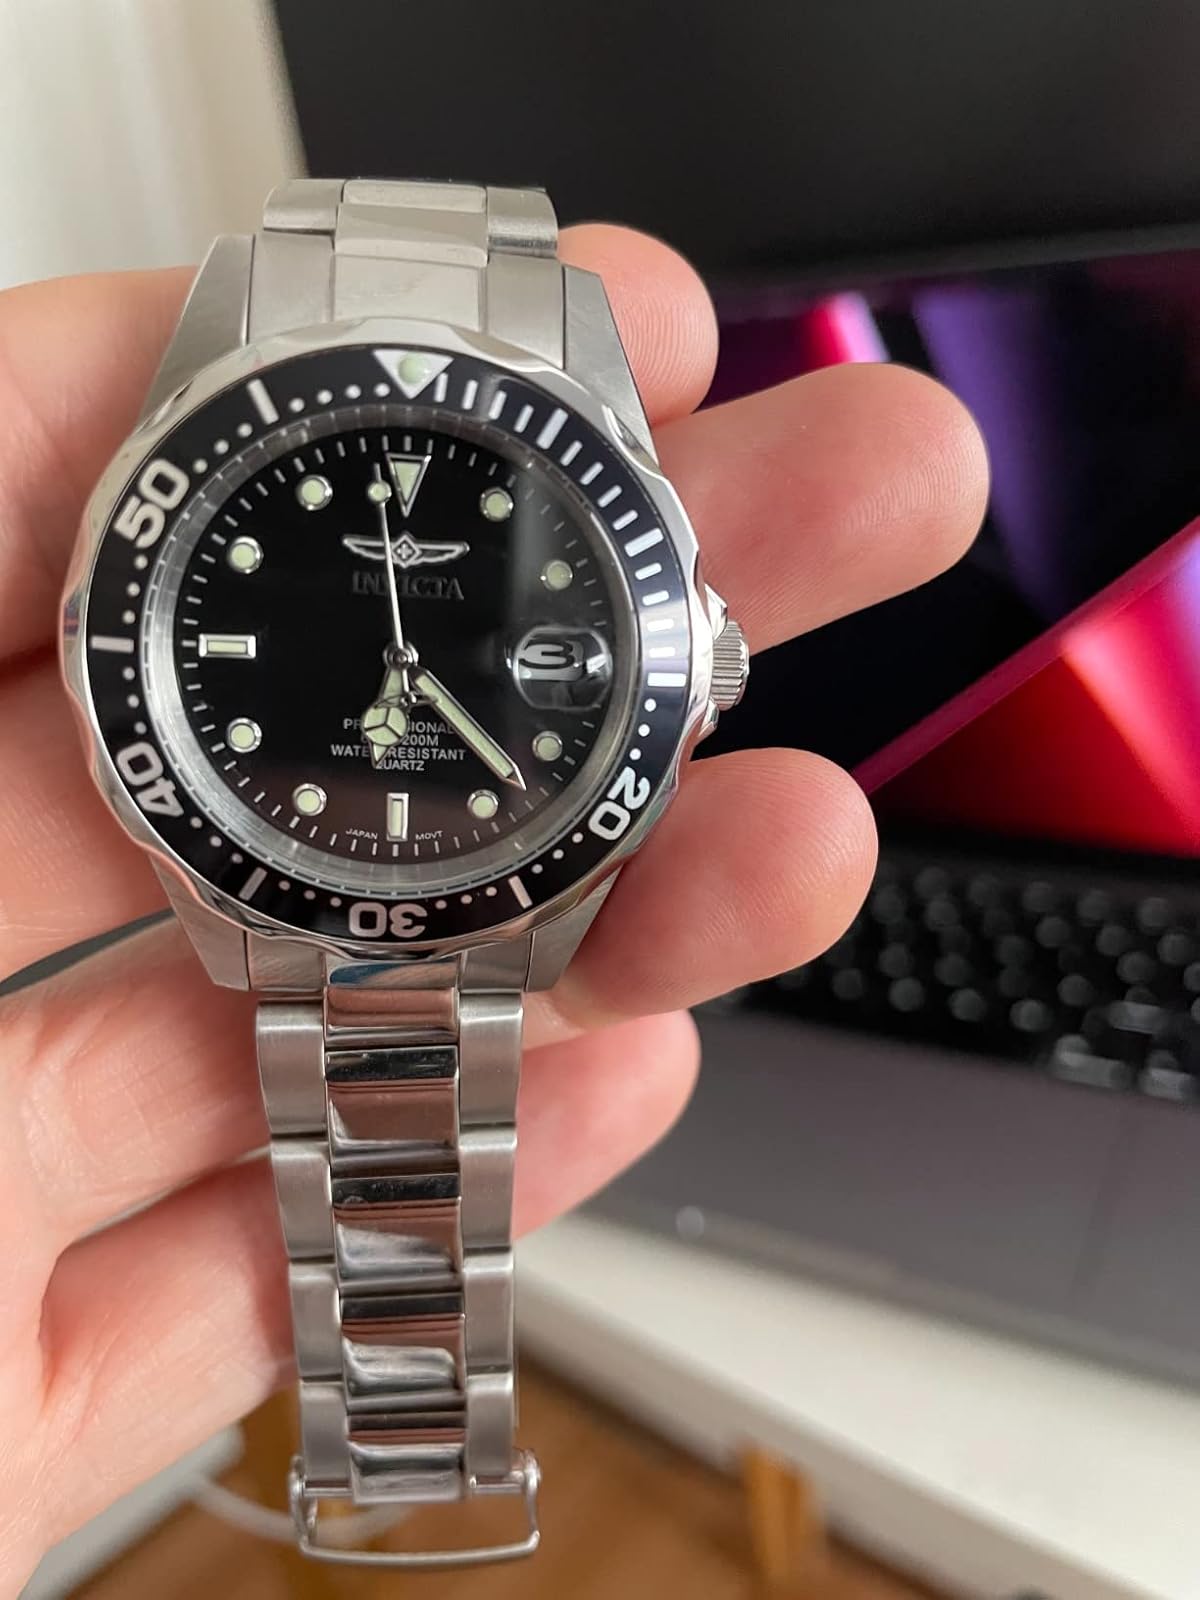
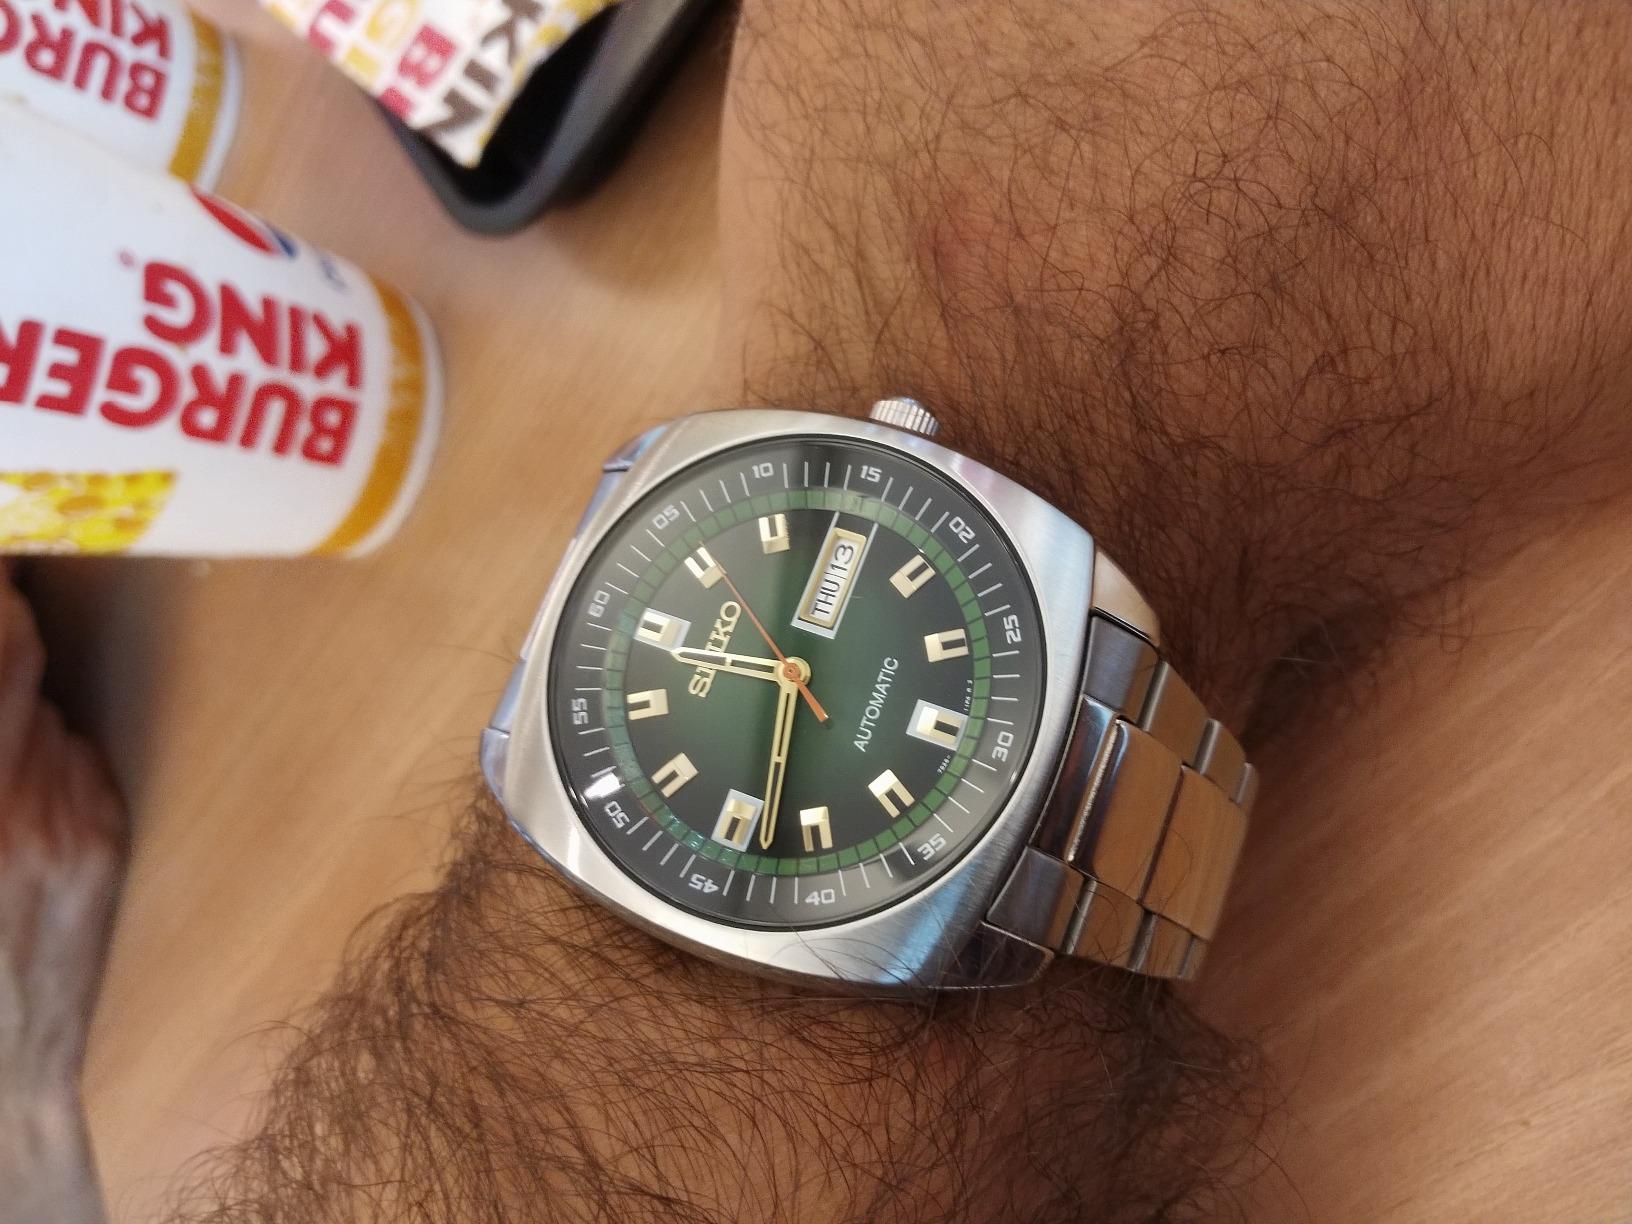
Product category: accessories_watch
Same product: no